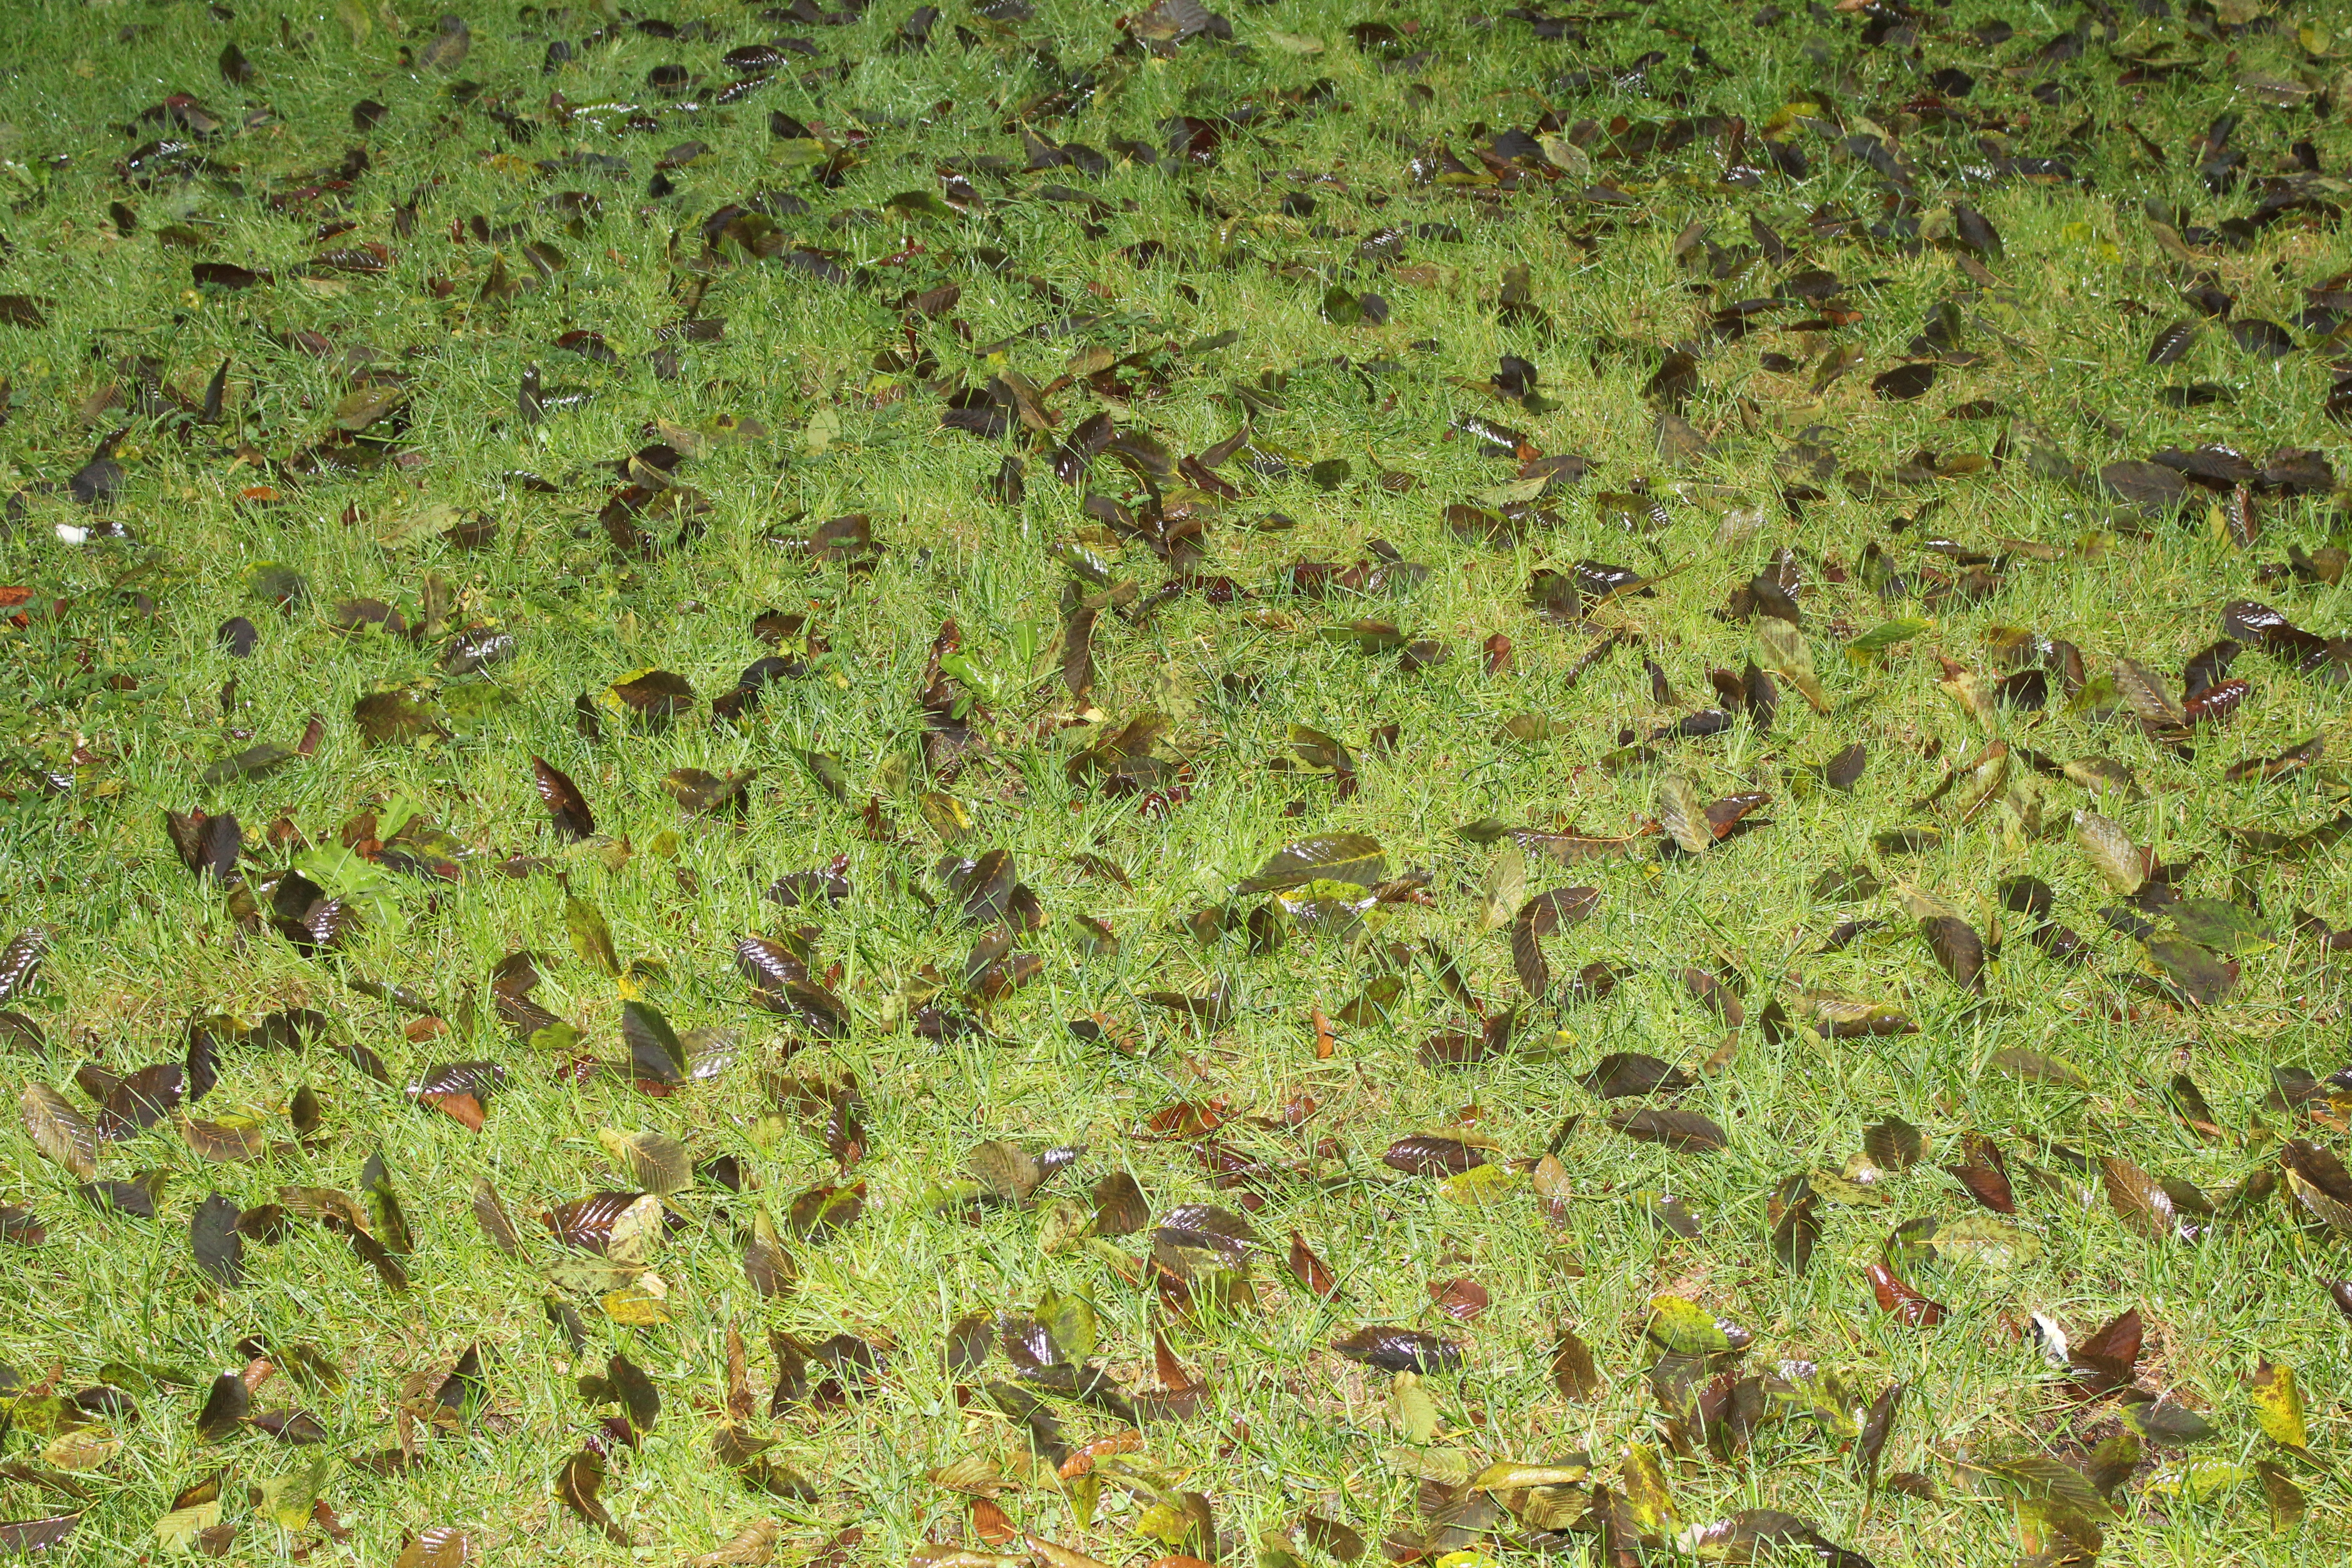
nature, grass, plant, lawn, leaf, flower, moss, green, soil, botany, flora, leaves, earth, vegetation, shrub, flowering plant, green algae, land plant, non vascular land plant